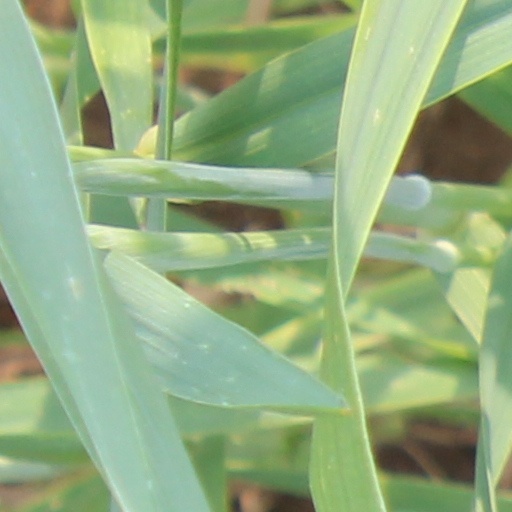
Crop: wheat